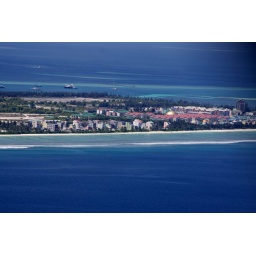
We live in the house with the light green roof. Near the beach.